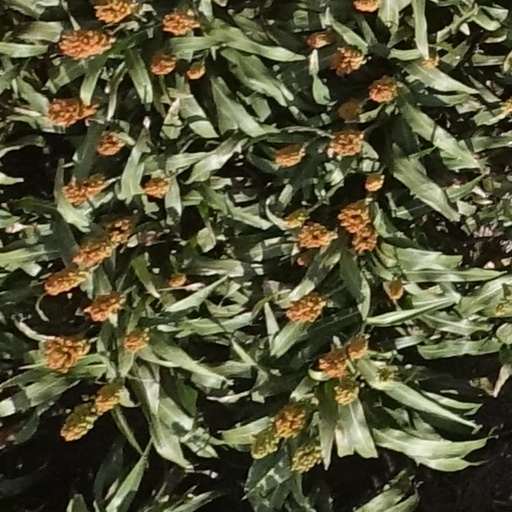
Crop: sorghum